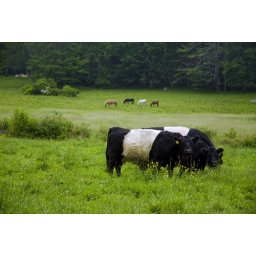
Two Belted Galloway Cows in a pasture with horses